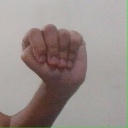
अक्षर: ठ